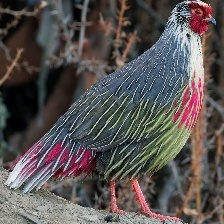
Species: BLOOD PHEASANT
Scientific name: ITHAGINIS CRUENTUS